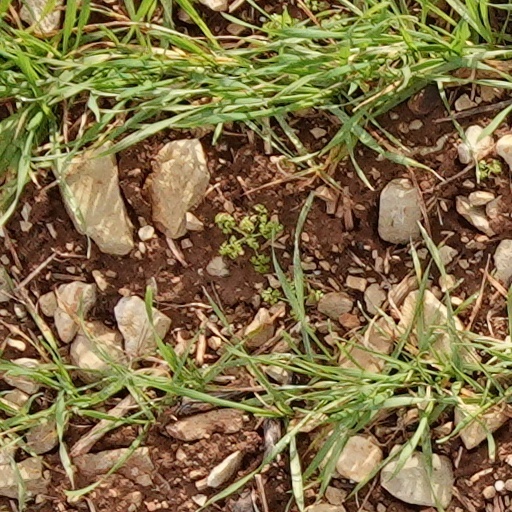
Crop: wheat